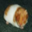
Label: hamster